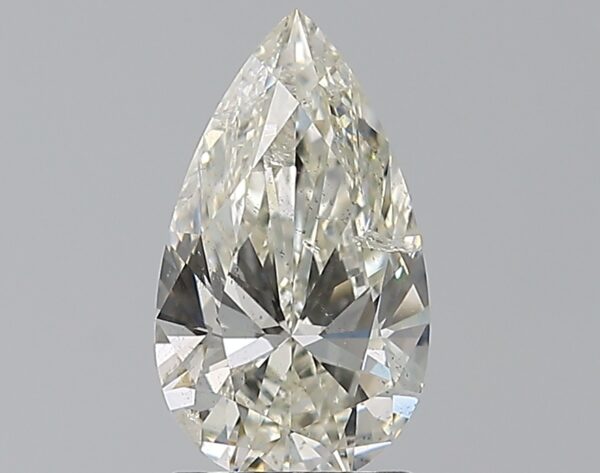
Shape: pear
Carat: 1.51
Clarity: SI2
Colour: I
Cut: EX
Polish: EX
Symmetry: EX
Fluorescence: N
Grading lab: IGI
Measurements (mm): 10.62 x 6.1 x 3.8